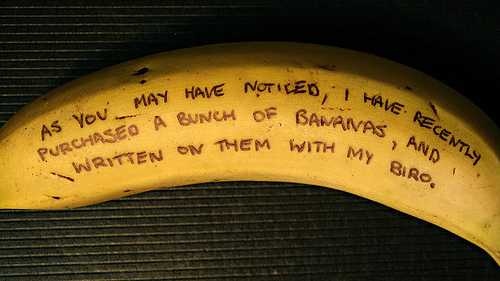
Label: Banana